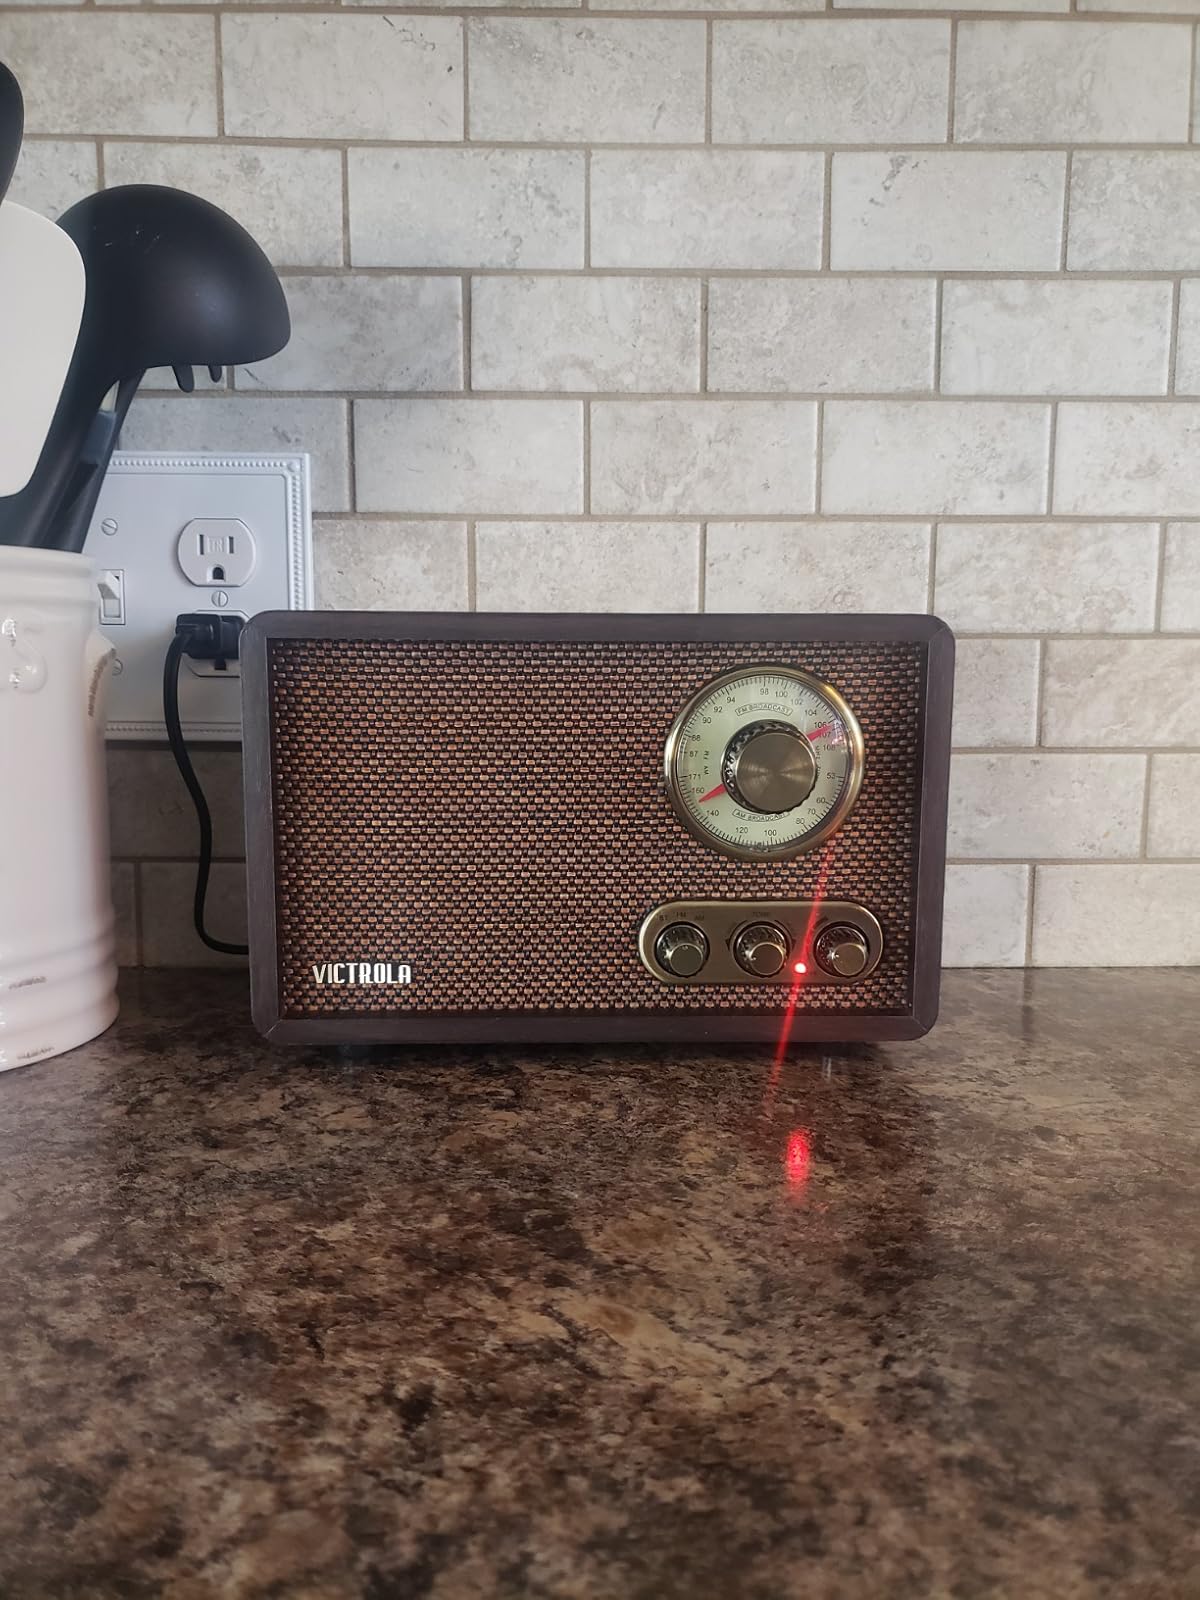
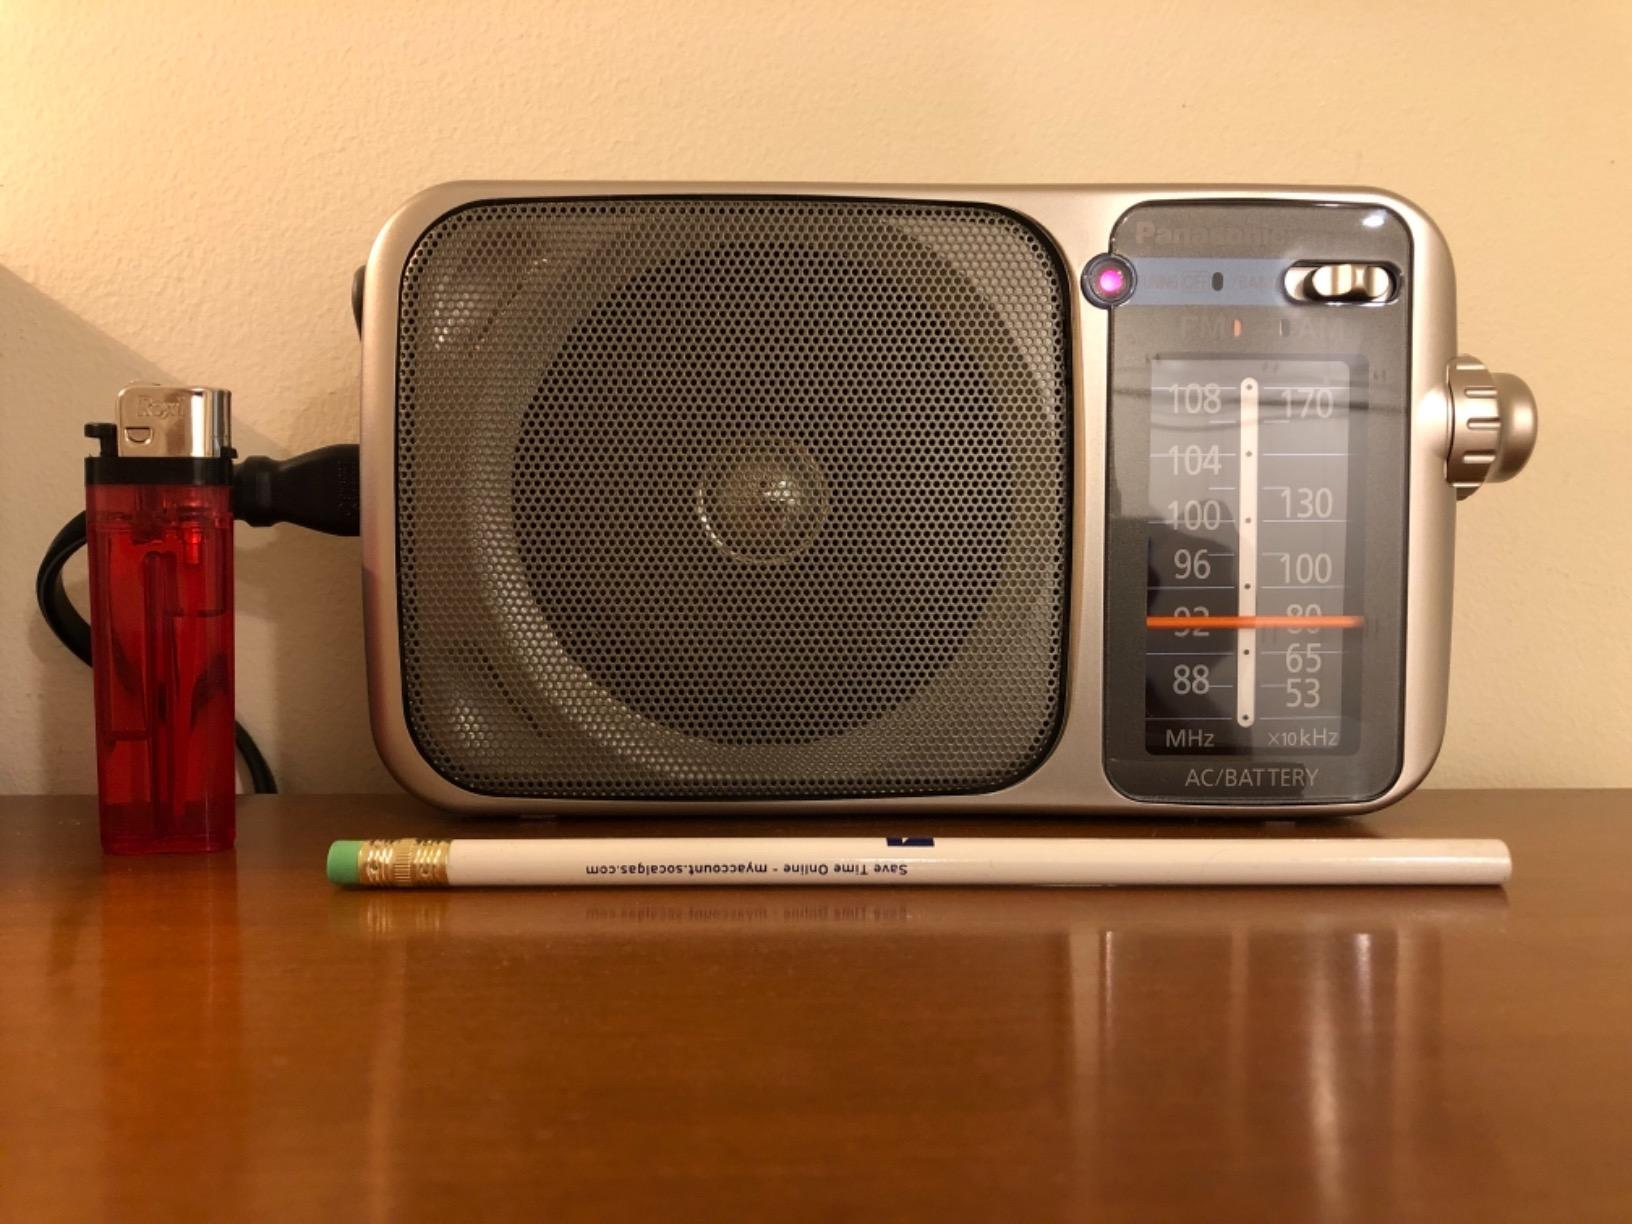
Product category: radio
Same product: no